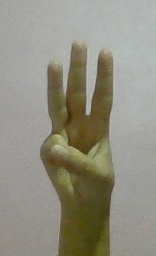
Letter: thaa